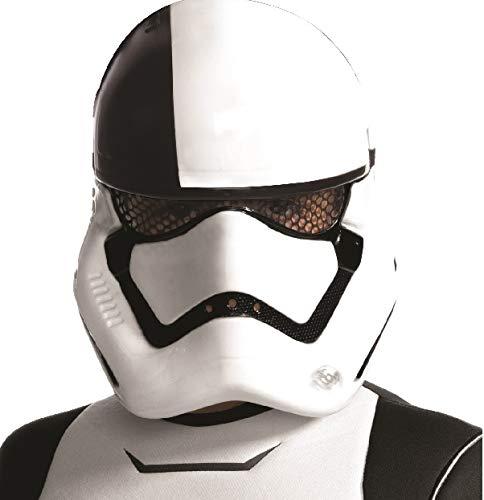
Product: Star Wars Episode VIII - The Last Jedi Deluxe Executioner Trooper Child Costume
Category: Clothing, Shoes & Jewelry | Costumes & Accessories | Women | Costumes & Cosplay Apparel | Costumes
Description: Boot Covers, Belt, Mask.
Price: $20.99 - $45.45